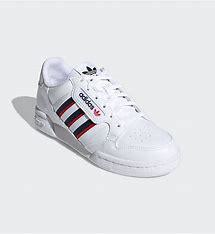
Brand: Adidas
Model: Continental 80 Stripes